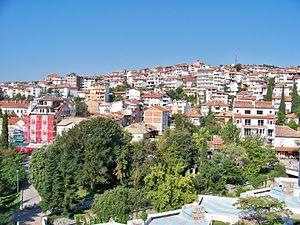
Sandanski, anciennement Svéti Vratch, est une ville du sud-ouest de la Bulgarie, dans l'oblast de Blagoevgrad.